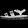
Label: Sandal